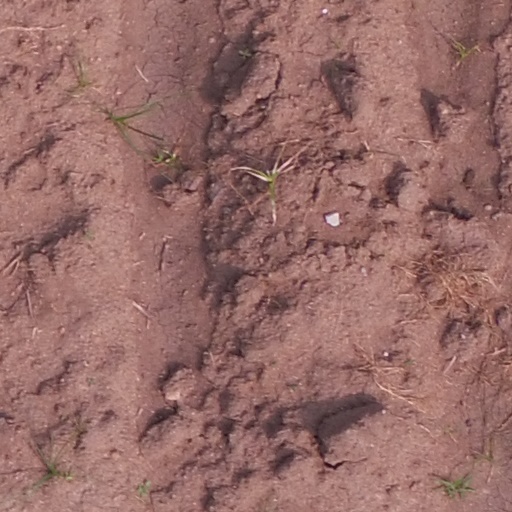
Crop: maize; corn